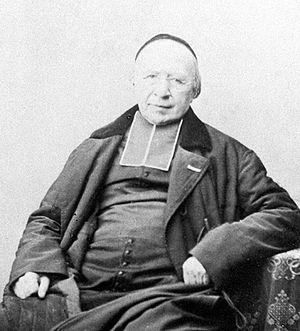
Charles Carton (1802-1863), prêtre, historien et politicien belge.